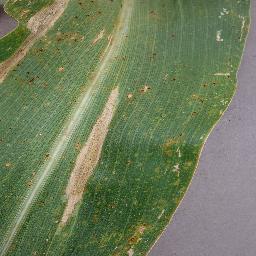
Label: Corn_(Maize)___Northern_Leaf_Blight